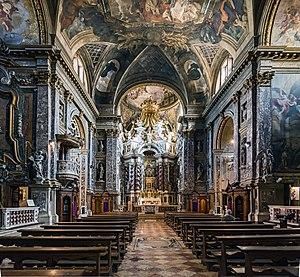
L'église Santa Maria di Nazareth, ou église des Déchaussés est une église catholique de Venise, en Italie.